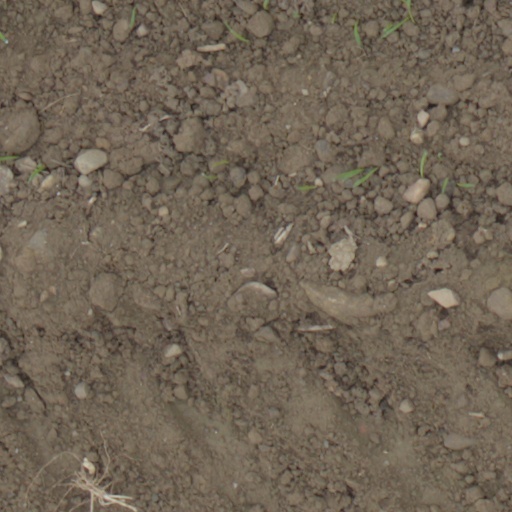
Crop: wheat